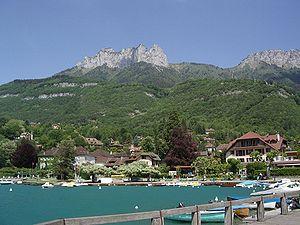
talloires, Haute-Savoie (France)
Talloires est une ancienne commune française située dans le département de la Haute-Savoie en région Rhône-Alpes. Située sur la rive est du lac d'Annecy, la commune est membre de la communauté de communes de la Tournette.